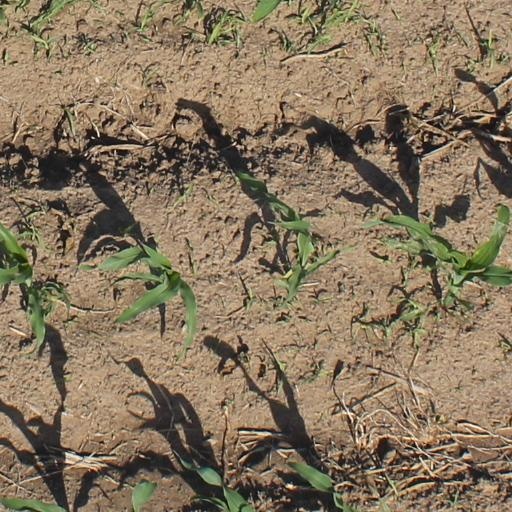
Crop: maize; corn